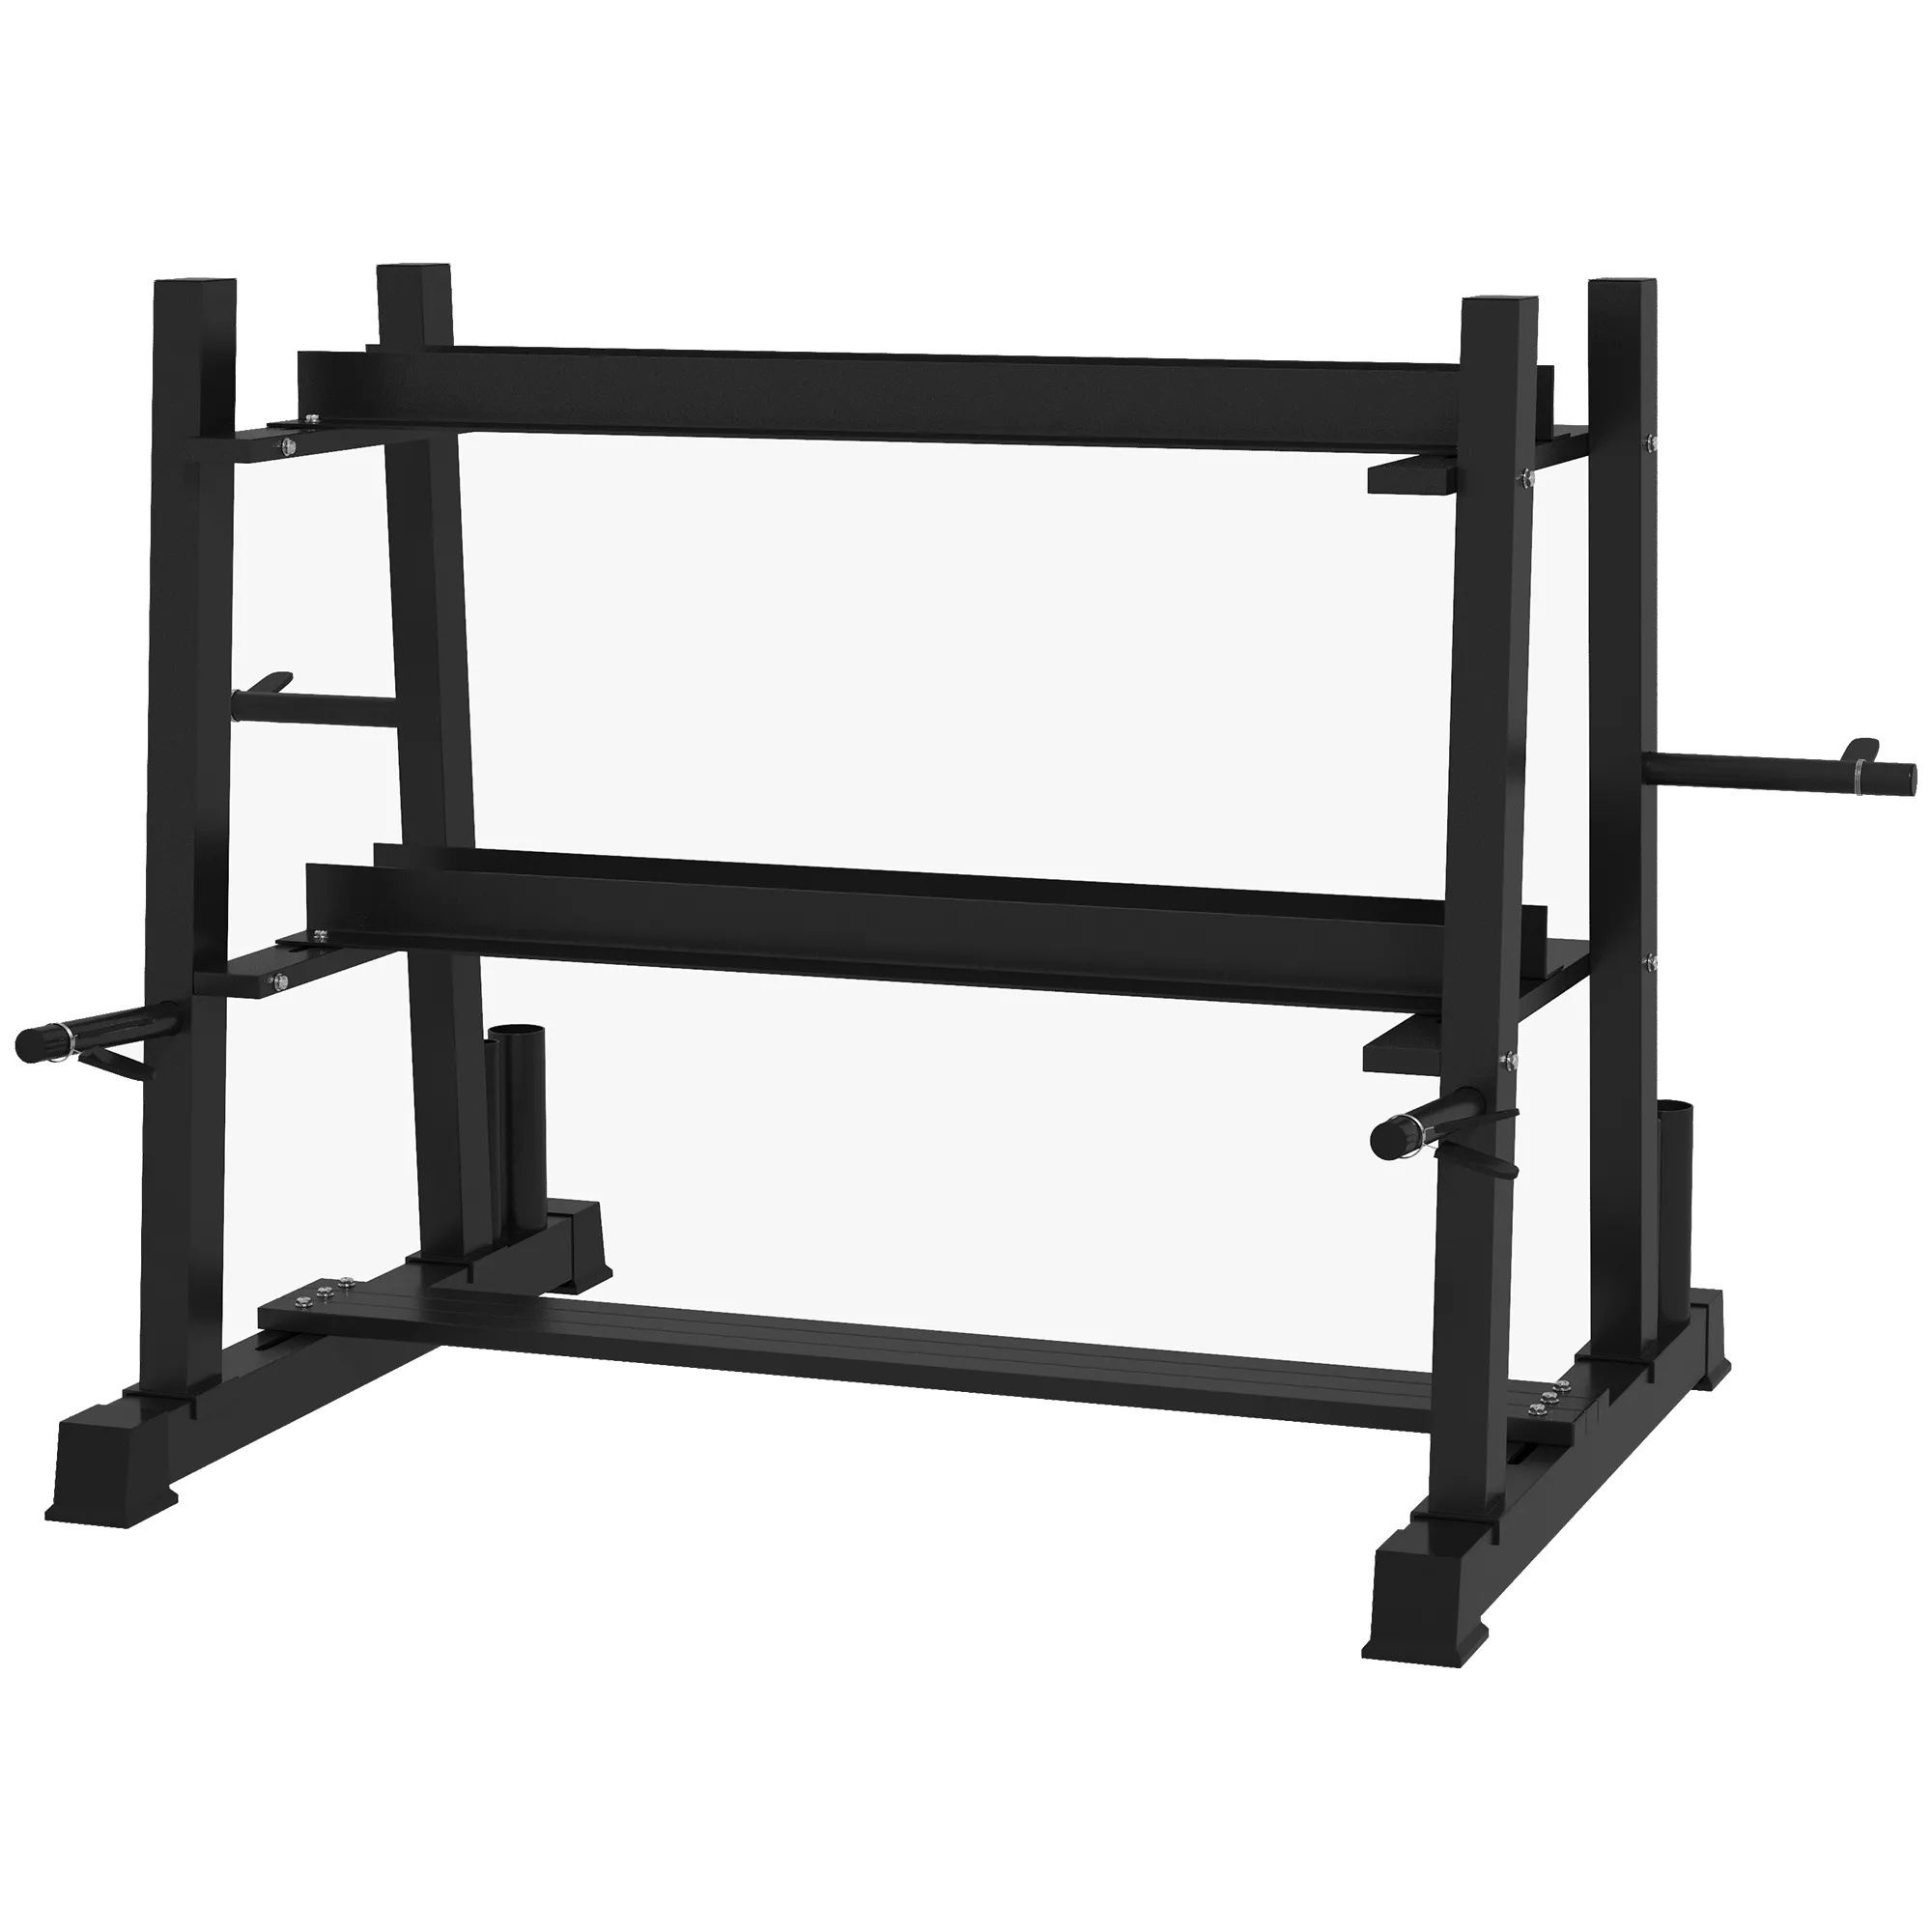
Hantelių stovas Kurhanteliams, Svarmenims, Svorių Lėkštėms, 3 Pakopų, Reguliuojamas, Plienas, 131 x 75 x 80 cm, Juodas
Ieškote saugios, praktiškos vietos savo treniruočių svoriams? Jūs jį radote: šis [PREKĖS ŽENKLAS] hantelių stovas vienu metu talpina hantelius, kettlebelius, svarmenis ir štangas. Pagamintas iš tvirto ir ilgaamžio plieno, jo platūs pagrindai užtikrina, kad stovas išliktų subalansuotas ir saugiai laikytų jūsų svorius. Kompaktiškai ir tvirtai pastatytas šis stovas palieka pakankamai vietos treniruotėms – idealiai tinka jūsų namų sporto salei. Aprašymas: ✔ Daugiafunkcis svorių stovas hanteliams, kettlebeliams, svarmenims ir štangoms laikyti ✔ Atstumas tarp laikiklių gali būti reguliuojamas ✔ Keturi strypai svarmenims yra suderinami su skylėmis, kurių skersmuo 2,5 cm ✔ Vietos dviems 2,5 cm skersmens ir dviem 5 cm skersmens štangoms ✔ Su spaustukais svarmenims fiksuoti ✔ Didžiausia apkrova 200 kg, reikalingas surinkimas Techniniai duomenys: ✔ Spalva: Juoda ✔ Medžiaga: Plienas ✔ Matmenys: 131I x 75P x 80A cm ✔ Atstumas tarp kojų: 95I cm ✔ Hantelių laikiklių plotis: 8-15 cm ✔ Kettlebell laikiklių plotis: 10-30 cm ✔ Atstumas tarp laikiklių: 30A cm, 36A cm ✔ Strypai svarmenims: Ø2,5 x 18I cm ✔ Keliamoji galia: 200 kg Pristatymo apimtis: ✔ 1 x Hantelių stovas ✔ 4 x Spaustukas ✔ 1 x Instrukcija
Brand: SPORTNOW
Category: Sporting Goods > Fitness & General Exercise Equipment > Weight Lifting > Weight Lifting Machines & Racks > Weight Lifting Racks